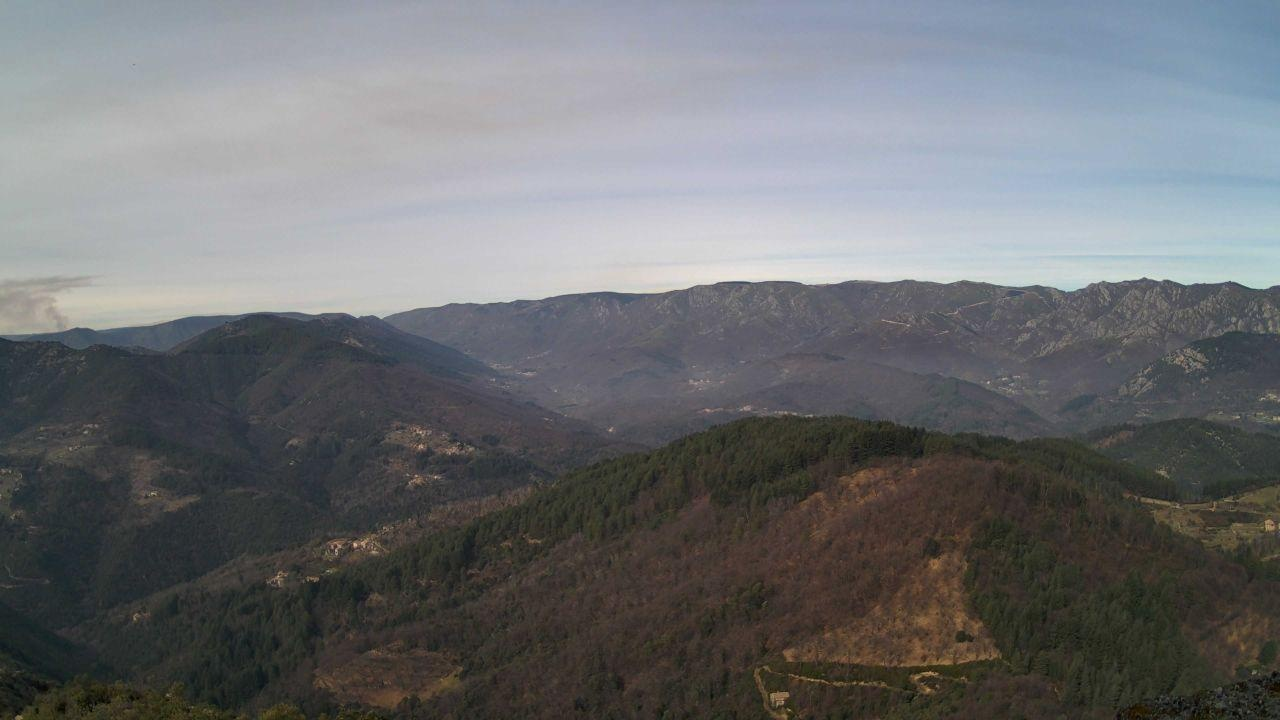
Fire: no
Smoke: yes